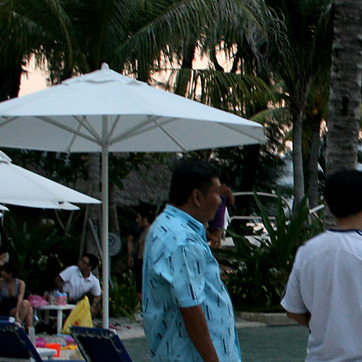
Material: hair